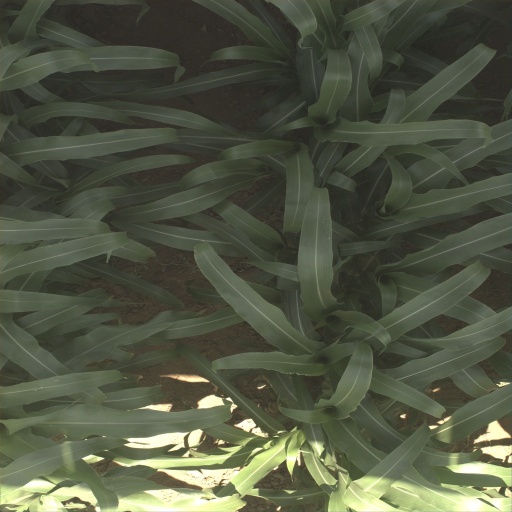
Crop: sorghum